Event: Ecuador Earthquake
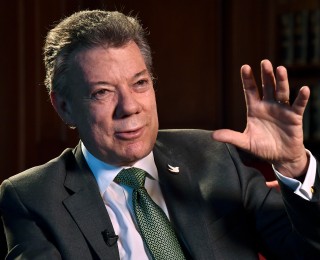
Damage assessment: no_damage